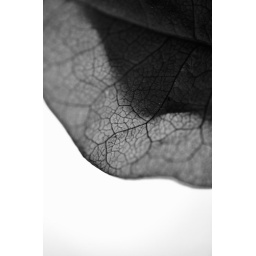
Veins in black and white